Crockett Gillmore

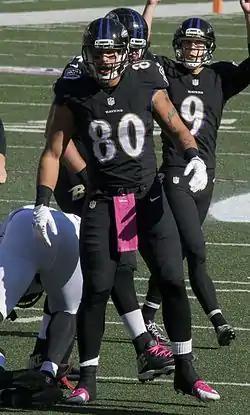
Gillmore with the Baltimore Ravens in 2014

Crockett Allen Gillmore (born November 16, 1991) is an American football coach and former tight end. He is the special teams coordinator and defensive line coach for Colorado Mesa University, a position he has held since 2022. He was selected by the Baltimore Ravens in the third round of the 2014 NFL draft. He played college football at Colorado State.